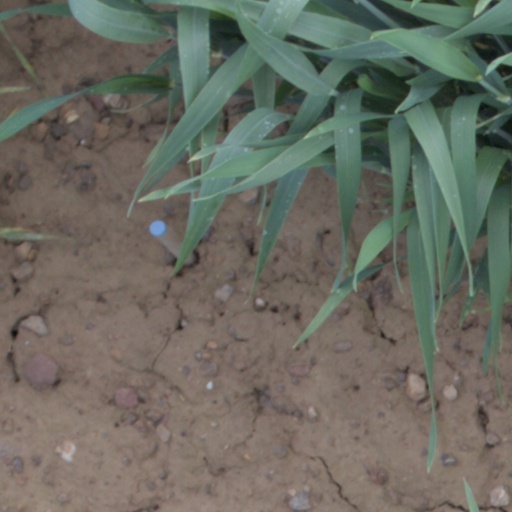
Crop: wheat